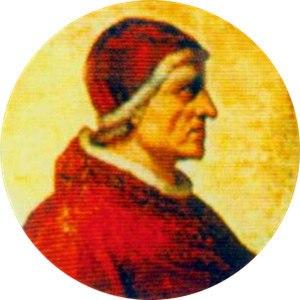
Cette page dresse une liste de personnalités mortes au cours de l'année 1352 :